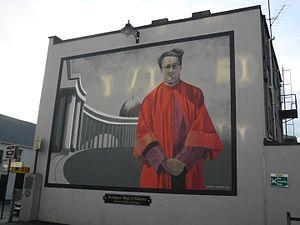
Hugh O’Flaherty est un homme d’Église irlandais attaché au Saint-Siège durant la Seconde Guerre mondiale et qui profita de sa position pour sauver entre 4 000 et 6 000 juifs et soldats alliés.